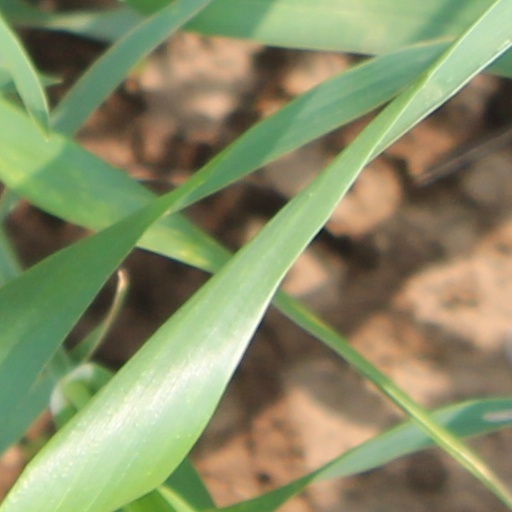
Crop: wheat